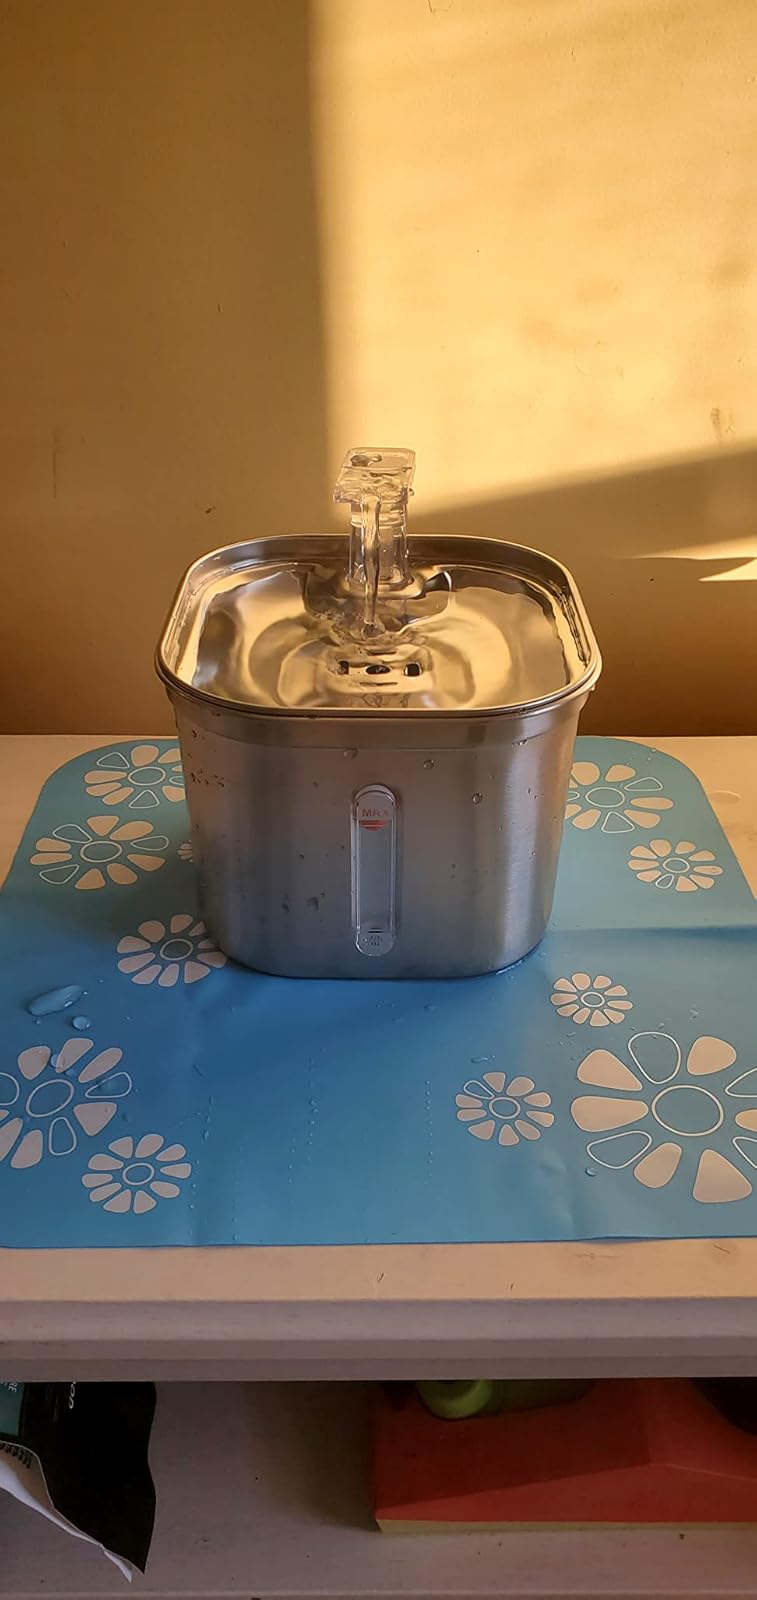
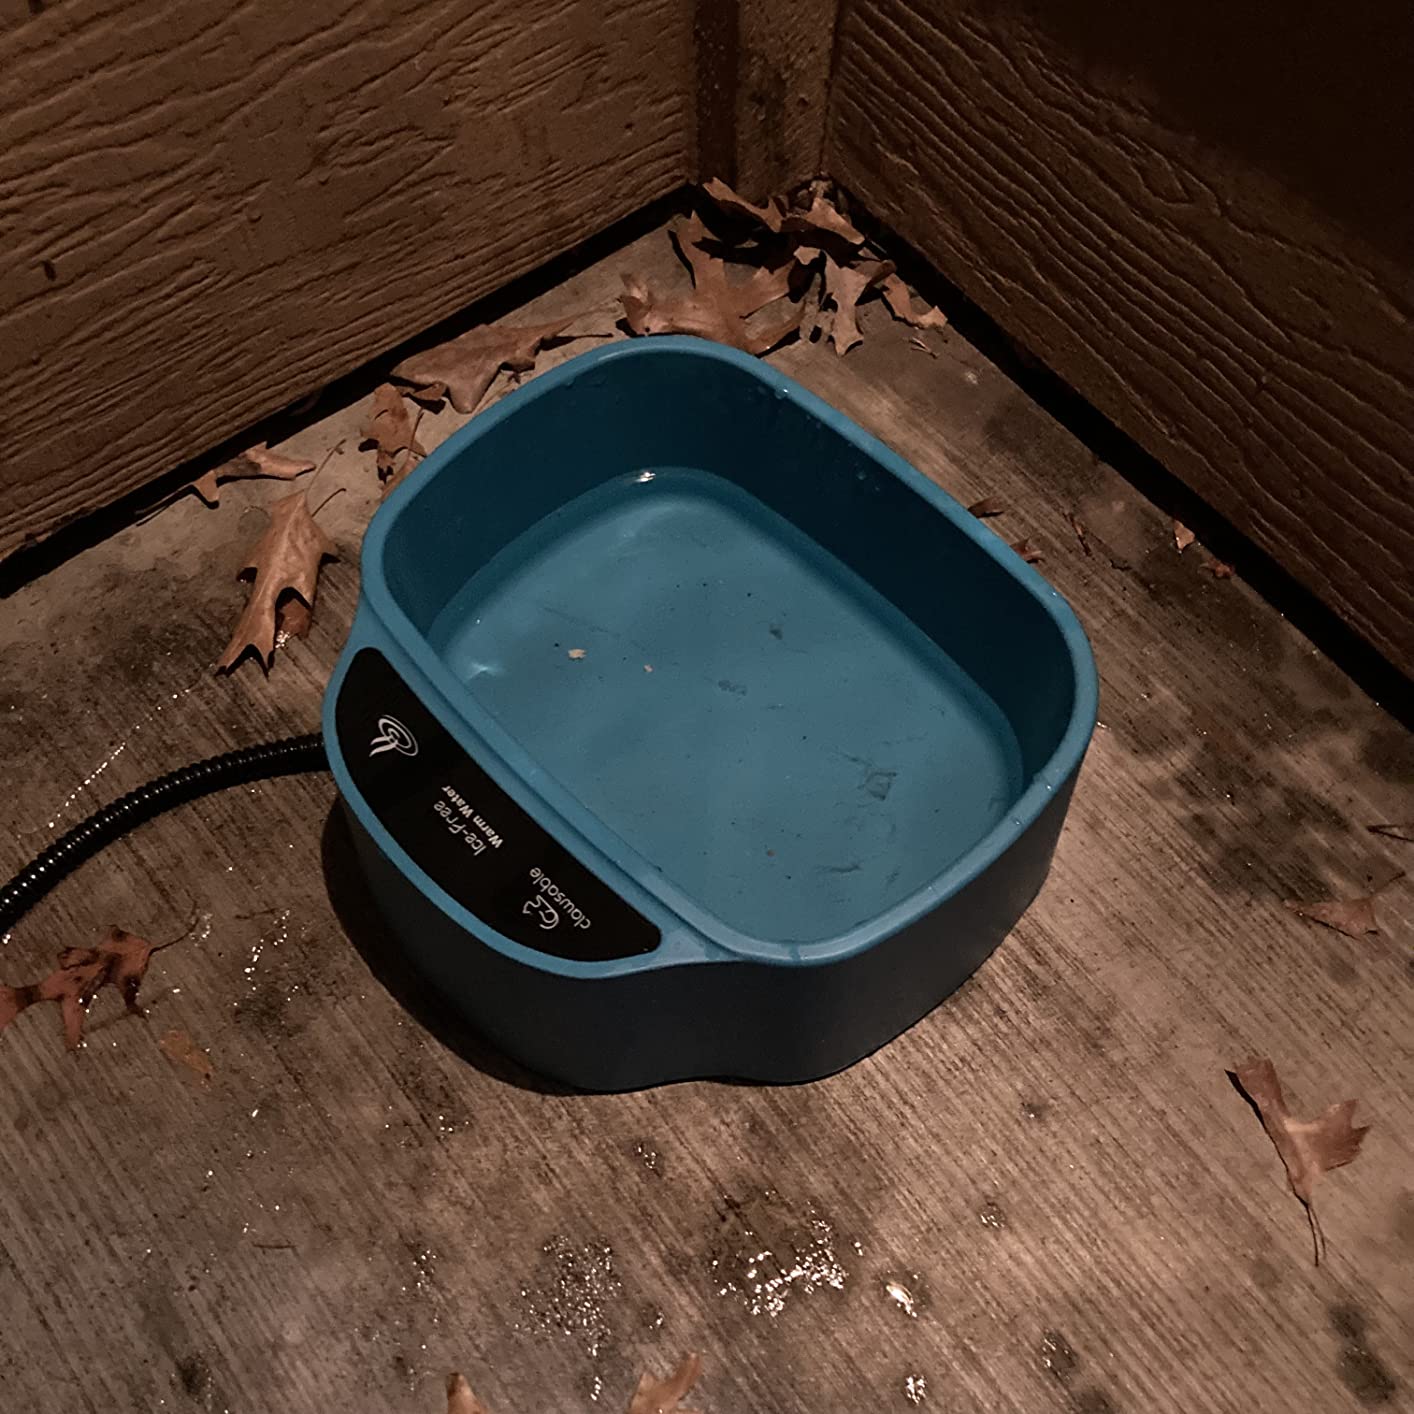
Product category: items_bowl
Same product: no